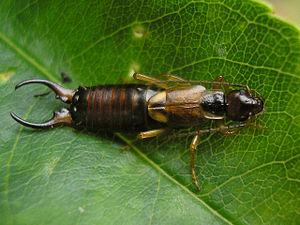
Hollow Knight est un jeu vidéo indépendant de type metroidvania développé et édité par Team Cherry, un petit studio australien dont il est la première réalisation commerciale. Il sort en 2017 sur PC, puis en 2018 sur les consoles Nintendo Switch, PlayStation 4 et Xbox One. Son développement sur le long terme a en grande partie été rendu possible par un important financement participatif sur la plate-forme Kickstarter.